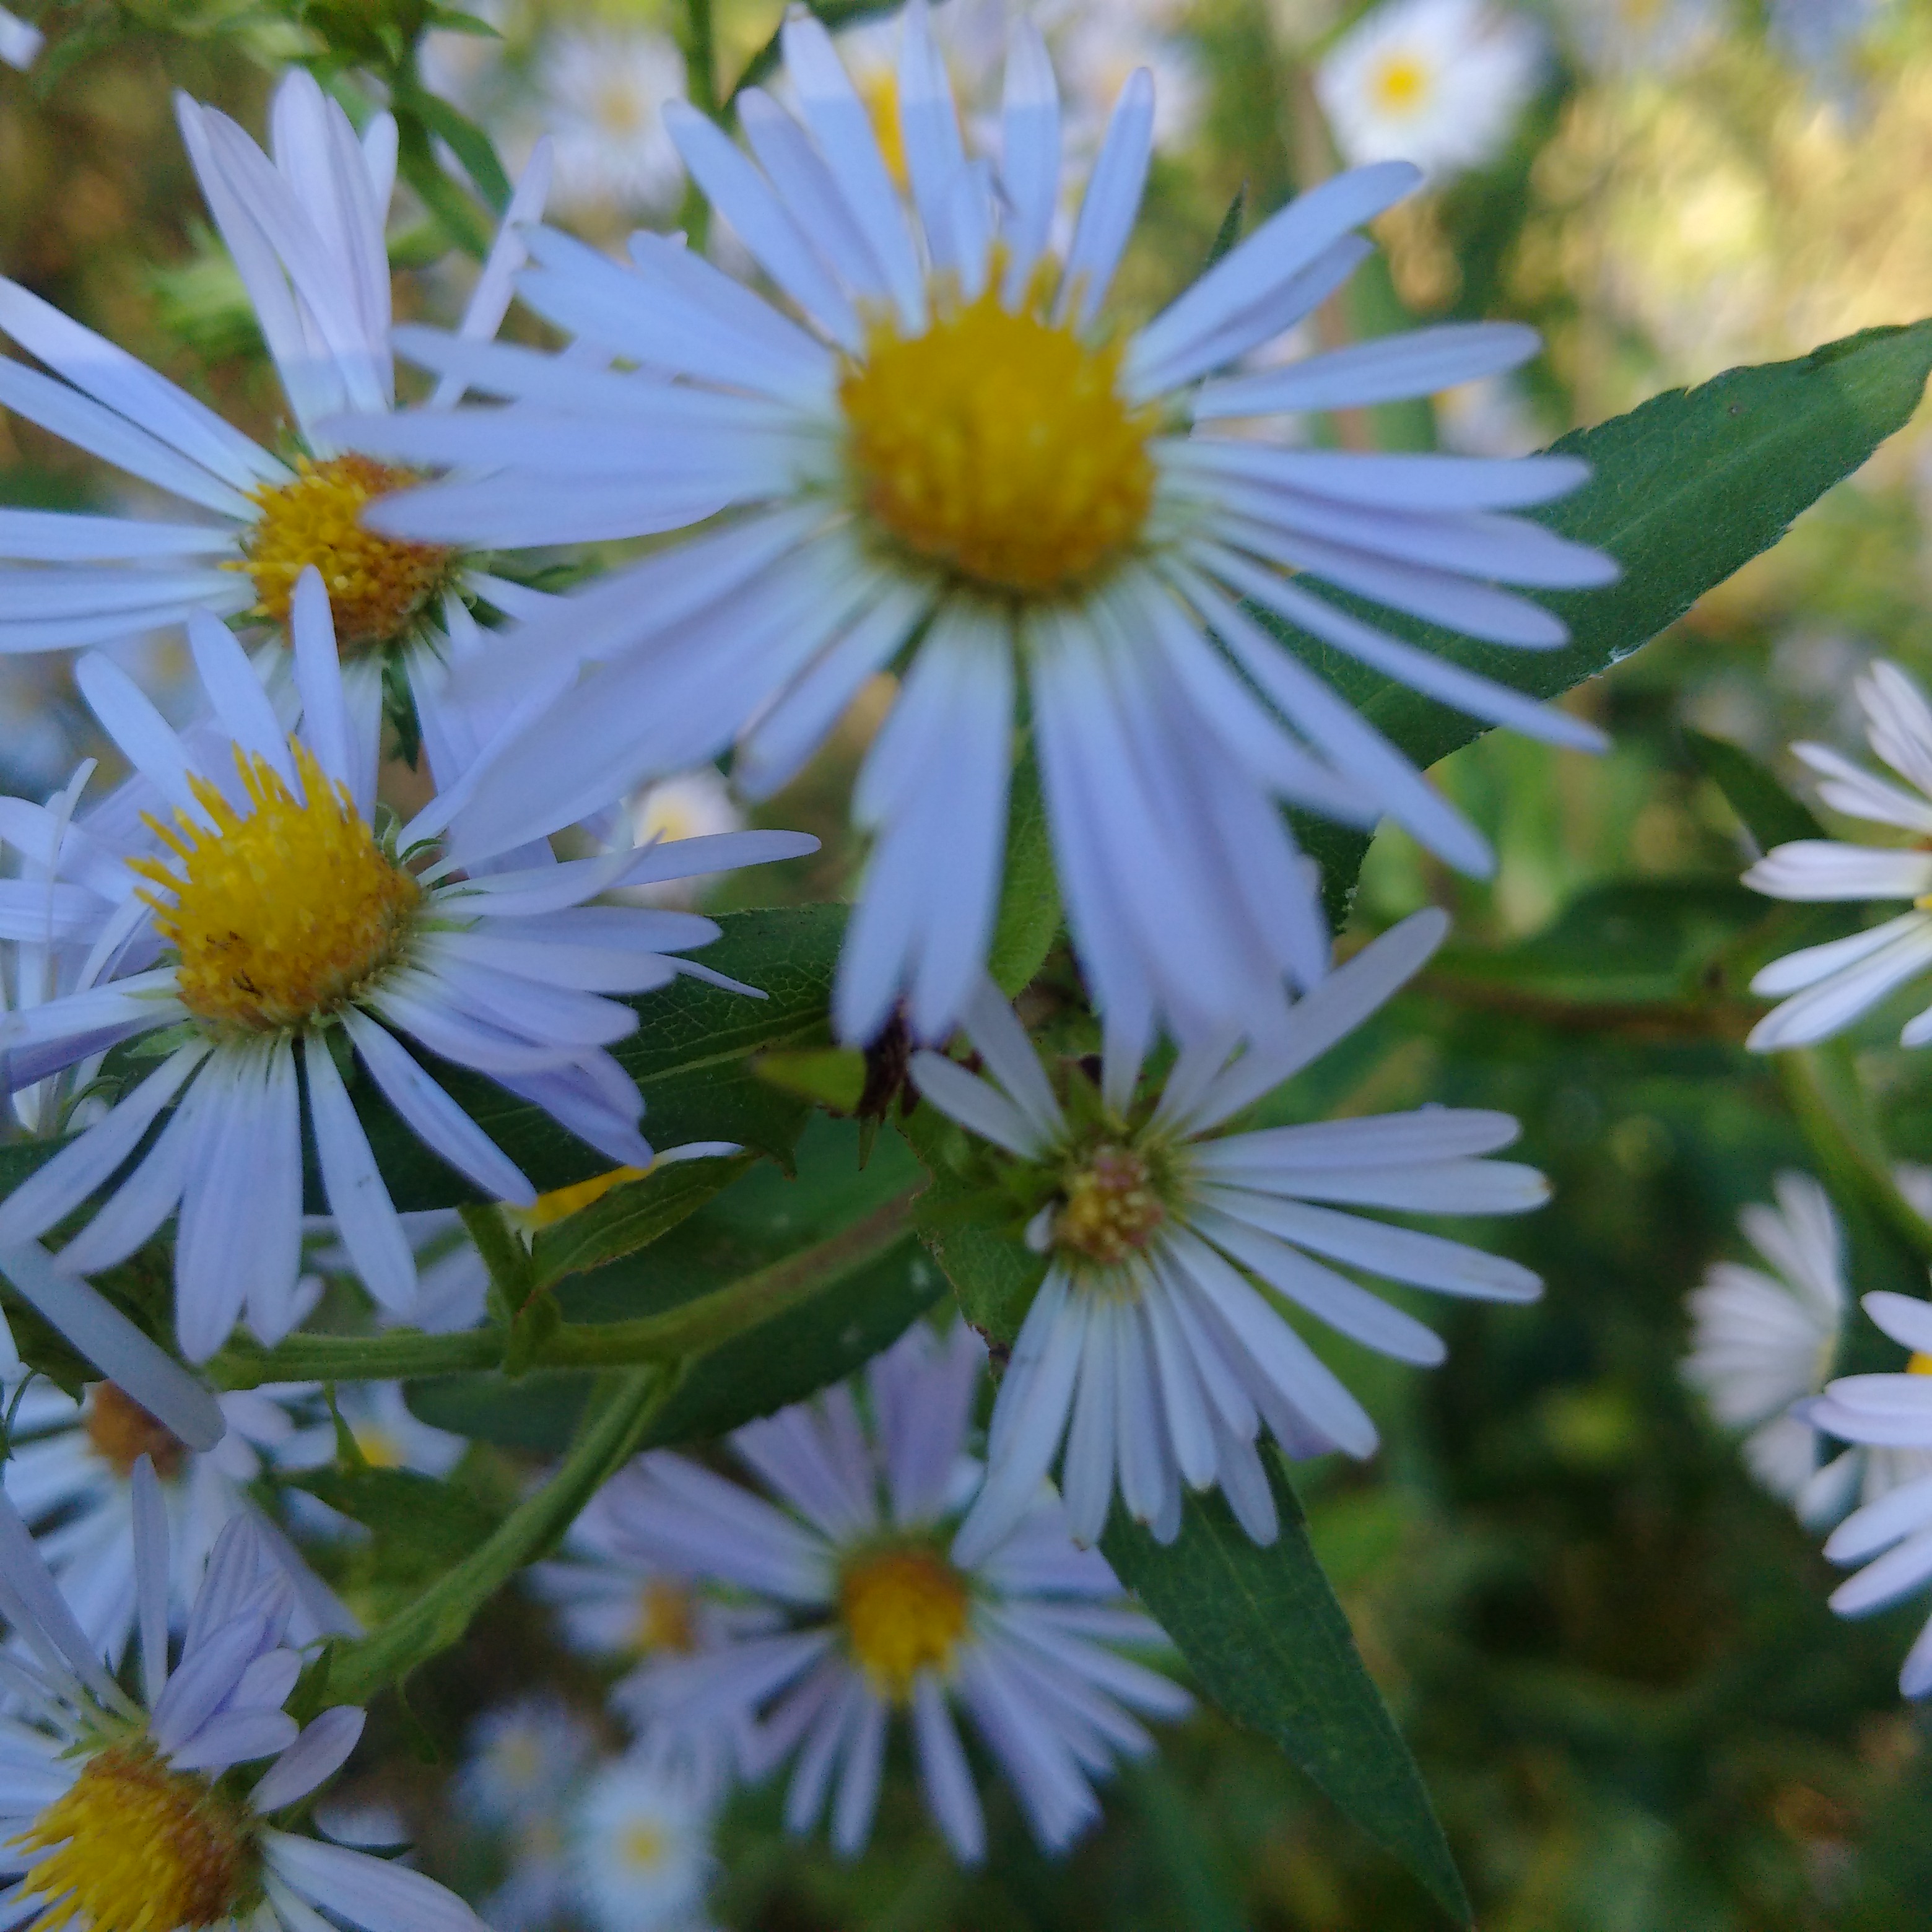
flowers, flower, flowering plant, smooth aster, heath aster, aromatic aster, sea aster, blue wood aster, small white aster, plant, aster, new england aster, new york aster, petal, european michaelmas daisy, daisy family, daisy, alpine aster, wildflower, chamomile, marguerite daisy, asterales, tatarian aster, oxeye daisy, annual plant, perennial plant